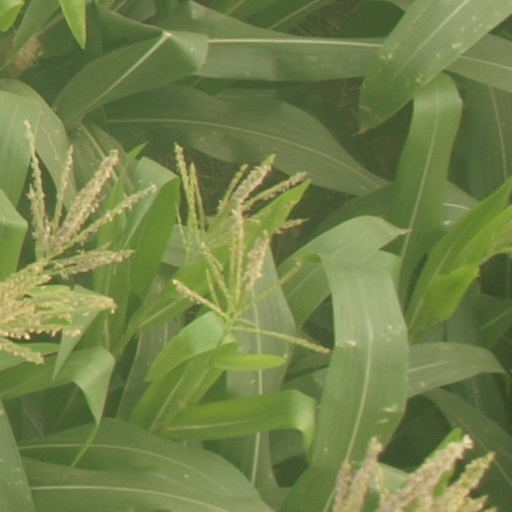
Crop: maize; corn